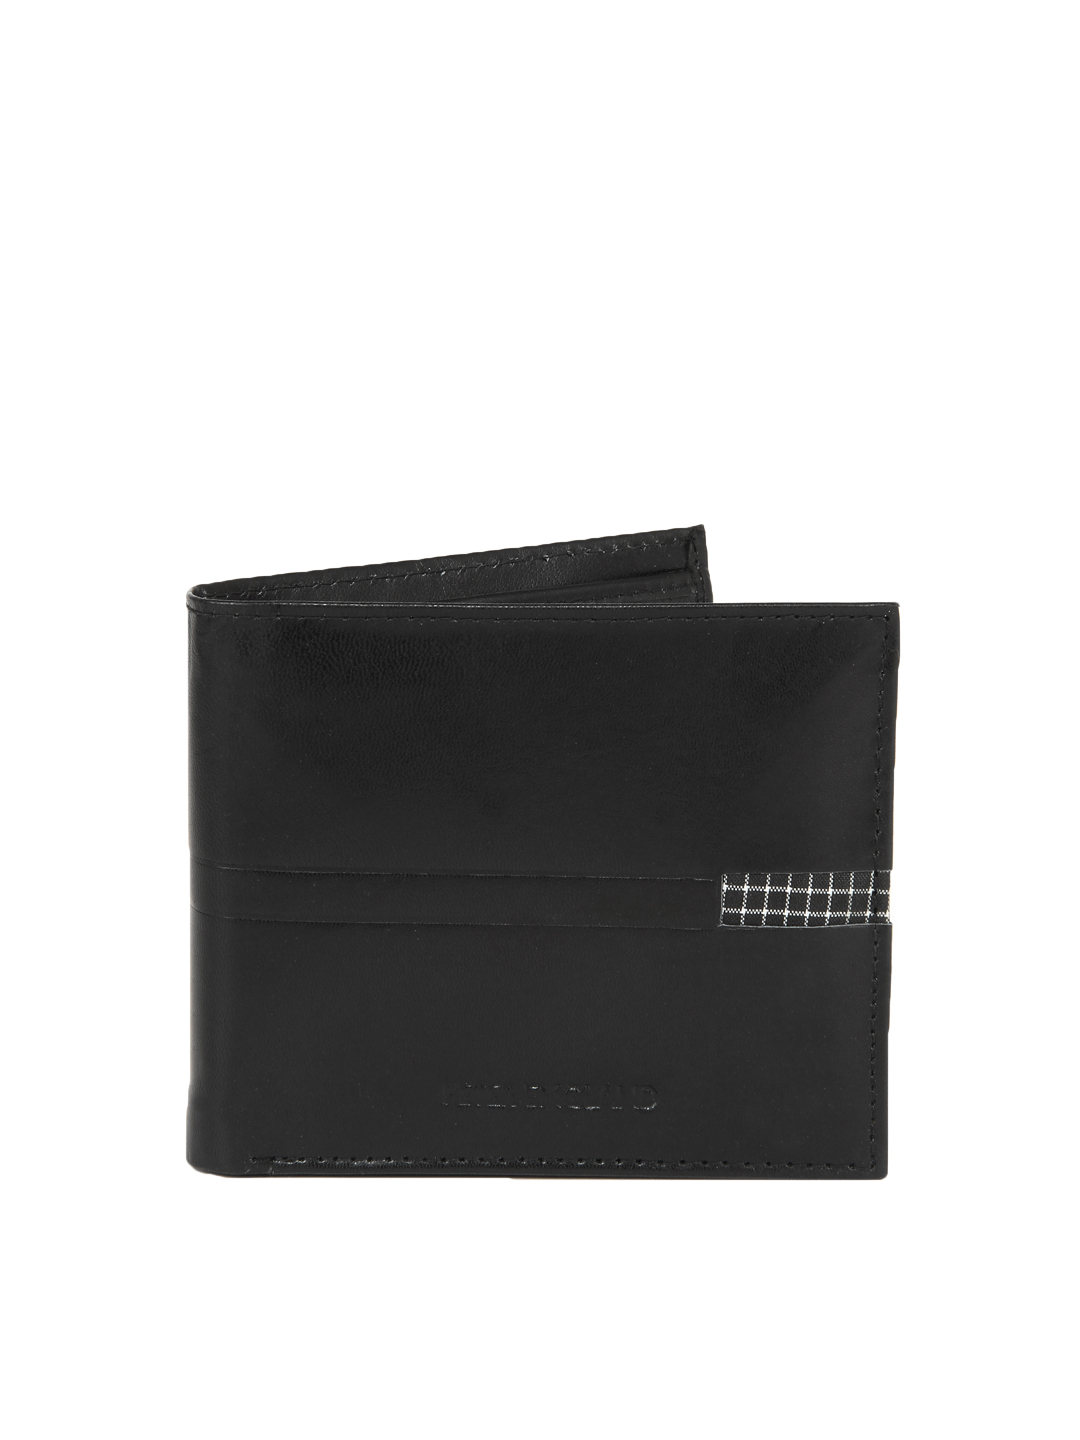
Peter England Men Statements Black Wallet
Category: Accessories / Wallets / Wallets
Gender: Men
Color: Black
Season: Summer 2011
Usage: Casual